Yagishiri Island

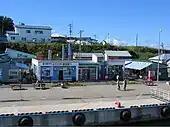
Port of Yagishiri, Yagishiri Island

Yagishiri is located east of Teuri Island, and the two islands are separated by the Musashi Channel. The island is approximately long from east to west, from north to south and covers . It has a coastline of roughly .